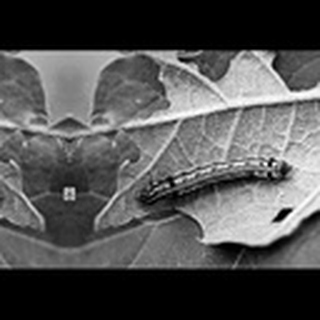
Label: cotton_army_worm